Ioannis Kousoulos

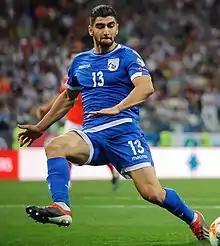
Kousoulos with Cyprus national team in 2019

Ioannis Kousoulos (born 14 June 1996 in Limassol) is a professional Cypriot football player who plays for Cypriot First Division club Omonia, and the Cyprus national team.